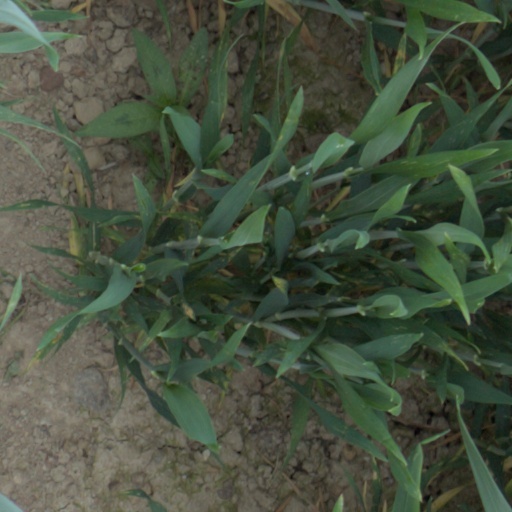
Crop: wheat